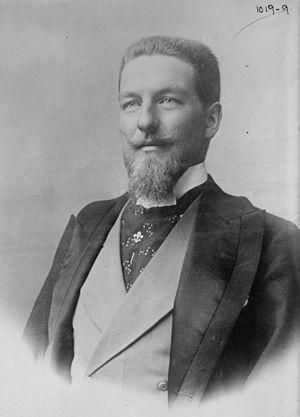
La loi du 22 juin 1886 relative aux membres des familles ayant régné en France, souvent appelée loi d'exil, est une loi d'interdiction de séjour en France, votée sous la Troisième République, visant les chefs des familles ayant régné en France et leurs héritiers directs dans l'ordre de primogéniture. Elle s'apparente à une loi d'exil ou de bannissement, comme il en fut adopté en France lors des changements de régime ou dans d'autres pays, à l'encontre de monarques déchus et de leur famille. Cette loi, abrogée en 1950, interdisait aussi l'exercice de toute fonction publique aux autres membres de ces familles et les rendait susceptibles d'interdiction du territoire de la République.
Louis Philippe Albert d'Orléans, comte de Paris, est le dernier prince royal de France, de 1842 à 1848. Prétendant orléaniste au trône de France de 1848 à 1873 sous le nom de Louis-Philippe II, puis de 1883 à 1894 sous celui de Philippe VII, c’est également un écrivain et un combattant de la guerre de Sécession.
Louis Philippe Robert d’Orléans, duc d’Orléans, né le 6 février 1869 à York House, à Twickenham, au Royaume-Uni et mort le 28 mars 1926 au palais d’Orléans, à Palerme, en Sicile, est prétendant orléaniste au trône de France sous le nom de « Philippe VIII » de 1894 à 1926. C’est également un explorateur, un naturaliste et un écrivain de langue française.